Arkansas House of Representatives

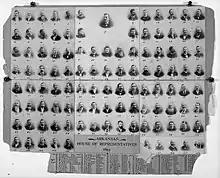
Arkansas House members in 1893, the four known African American members are segregated to the bottom right

During the Reconstruction era that followed the American Civil War, the Federal government passed the Reconstruction Acts and African Americans were enfranchised with voting rights. African Americans were elected and served in the Arkansas House although the numbers eventually declined as the Democrats retook control and were able to restore white supremacy. By the start of the 20th century African Americans were largely barred from holding in the Arkansas House and across the southern states.